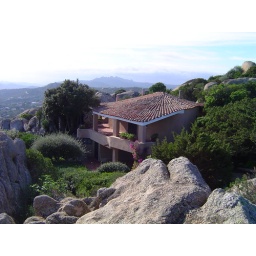
house nestled in trees & water